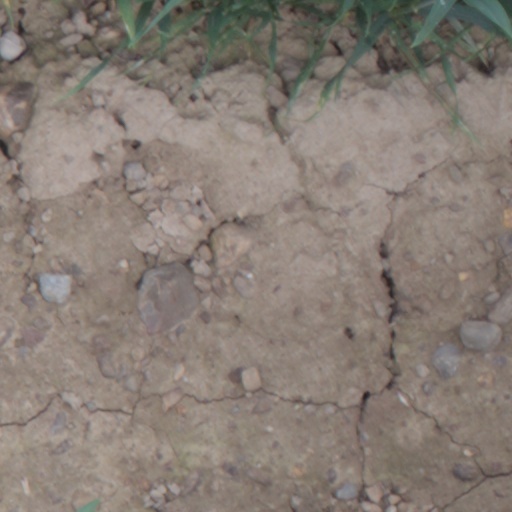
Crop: wheat